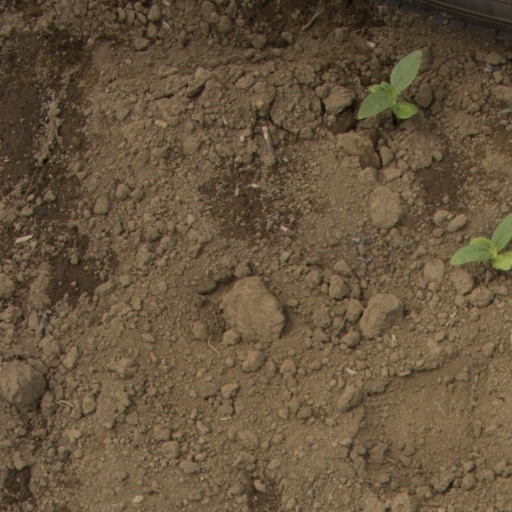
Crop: Jerusalem artichoke